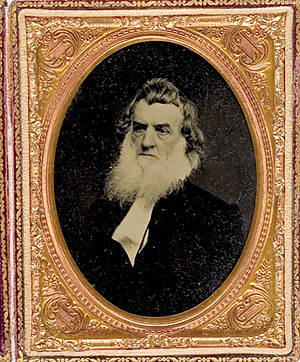
Amerikanske flådeministre / Flådeministre / Kabinetsminister
Gideon Welles
Amerikanske flådeministre eller United States Secretary of the Navy er den civile leder af det amerikanske flådeministerium. Posten som flådeminister var en post i præsidentens kabinet frem til 1947, hvor flåde, hær og det nyoprettede luftvåben blev samlet under forsvarsministeriet og forsvarsministeren overtog posten i kabinettet. Posten som flådeminister besættes ved at præsidenten nominerer en kandidat, som skal godkendes af et flertal i Senatet.